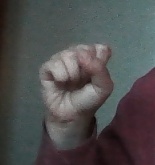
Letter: saad